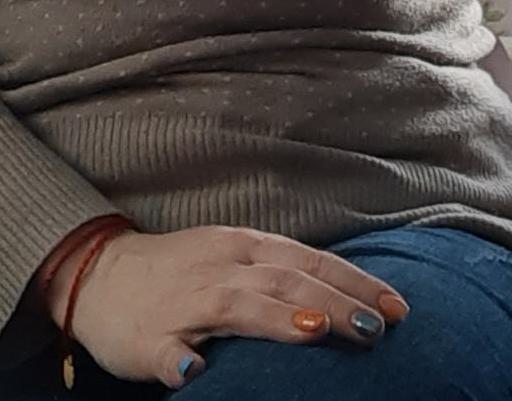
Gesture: no_gesture